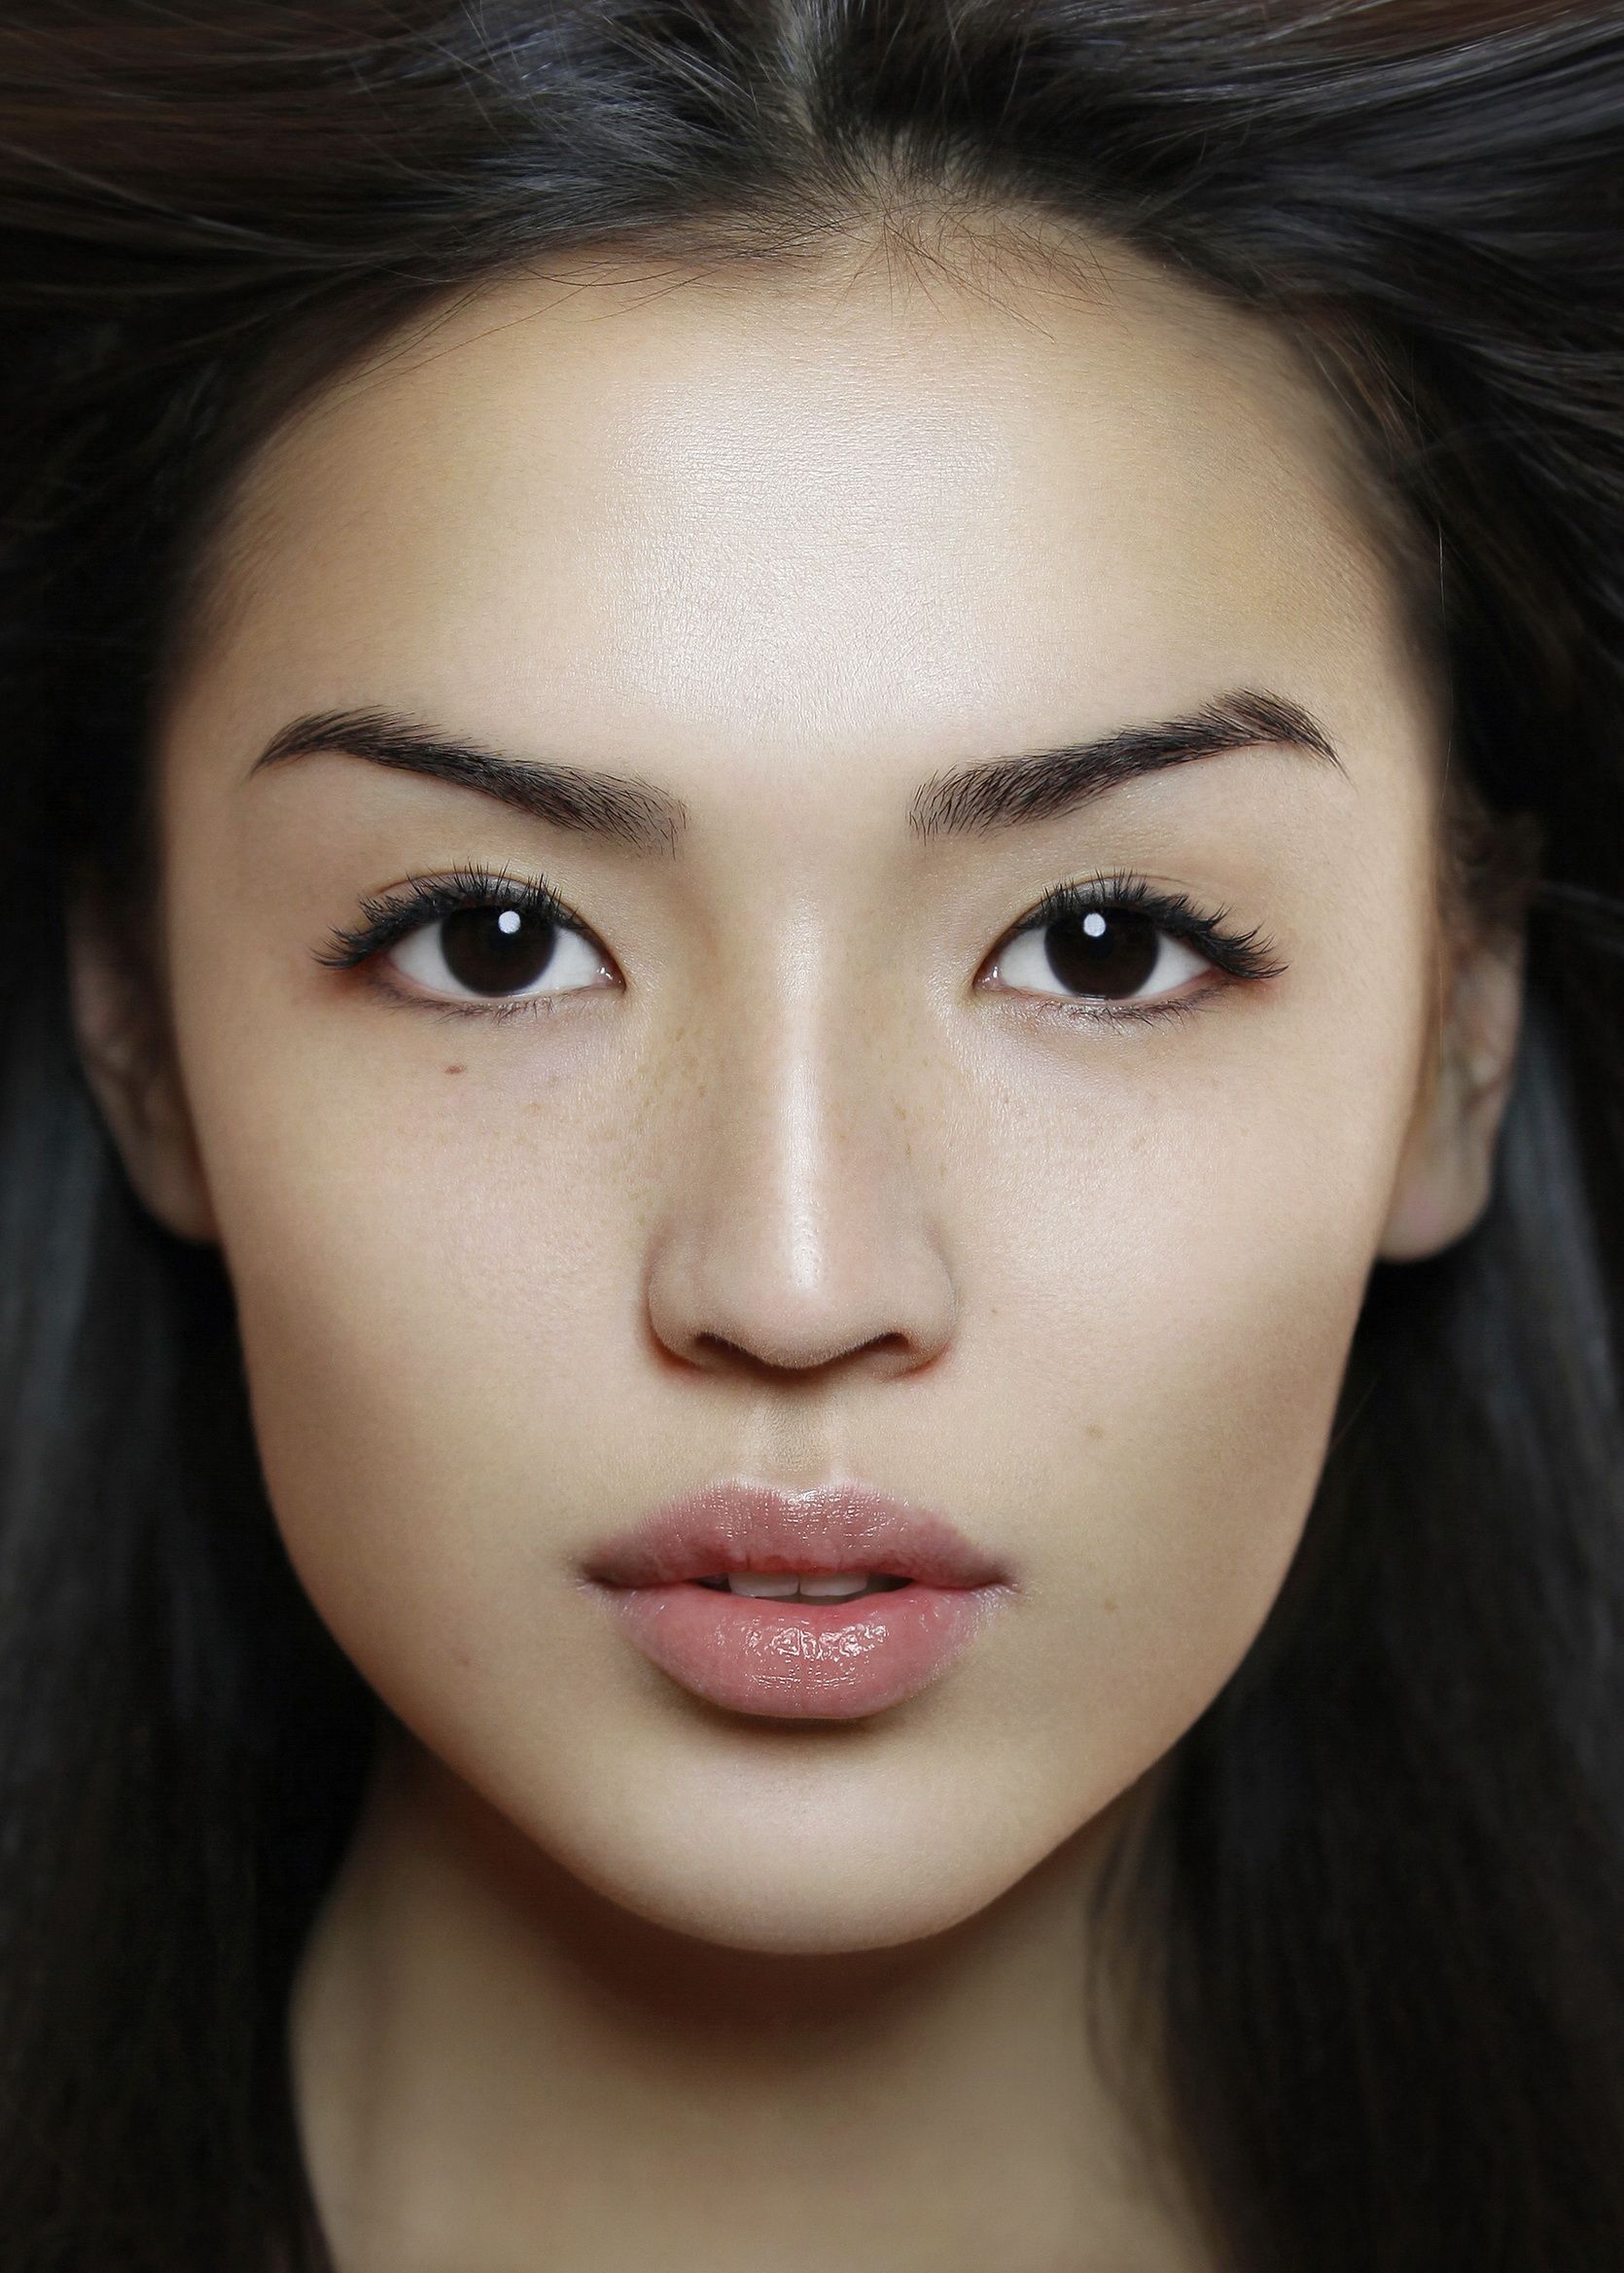
Gender: women